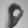
ASL letter: O